Prostitution

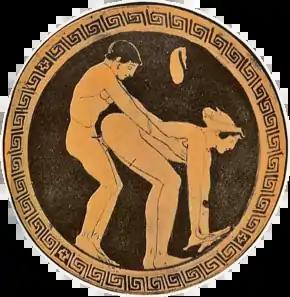
A prostitute and her customer illustrated on an ancient Greek wine cup; the act of prostitution is indicated by the coin purse above the figures.

Although historically it was suggested that peoples of the Ancient Near East engaged in sacred prostitution based on accounts of ancient Greek authors like Herodotus, the veracity of these claims has been seriously questioned due to a lack of corroborating evidence. Amongst the oldest reliable references to prostitution in ancient Greece comes from the Archaic era poet Anacreon ( c. 575 – c. 495 BC) in his poem about Artemon, which references "whores by choice". The record of prostitution in the classical period is better documented, and includes references to both free-born voluntary prostitutes, including the high social status "hetairai", as well as involuntary slave prostitutes. Male prostitutes also existed in Ancient Greece.